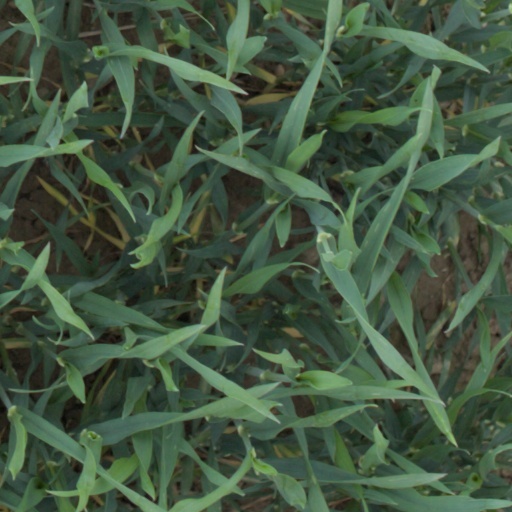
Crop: wheat